Farrukh Yasar

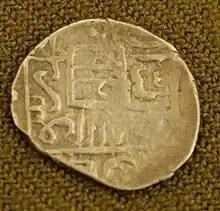
Silver coin minted during reign of Farrukh Yasar

Farrukh Yasar was the last independent ruler of Shirvan (1465–1500). In 1500, the first Safavid ruler, Ismail I, decisively defeated and killed Farrukh Yasar during his conquest of the area. Descendants of Farrukh Yasar continued to rule Shirvan under Safavid suzerainty, until 1538, when Ismail's son and successor Tahmasp I (r. 1524-1576) appointed its first Safavid governor, and made it a fully functioning Safavid province.